Old Louisville

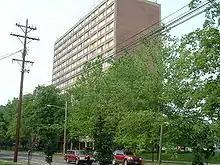
The Hillebrand house is one of several residential high rises in Old Louisville

Large-scale development in Louisville south of Broadway did not begin until the 1870s, nearly a century after what is now Downtown Louisville was first settled. The area was initially part of three different military land grants issued in 1773, and throughout the early and mid-19th century the land passed through the hands of several speculators while much of it was used as farmland. Some of the land south of Broadway was still in its natural state during this time, such as the tract between Broadway and Breckenridge, known as Jacob's Woods, a popular picnic ground as late as 1845. A major attraction was Oakland Race Track.